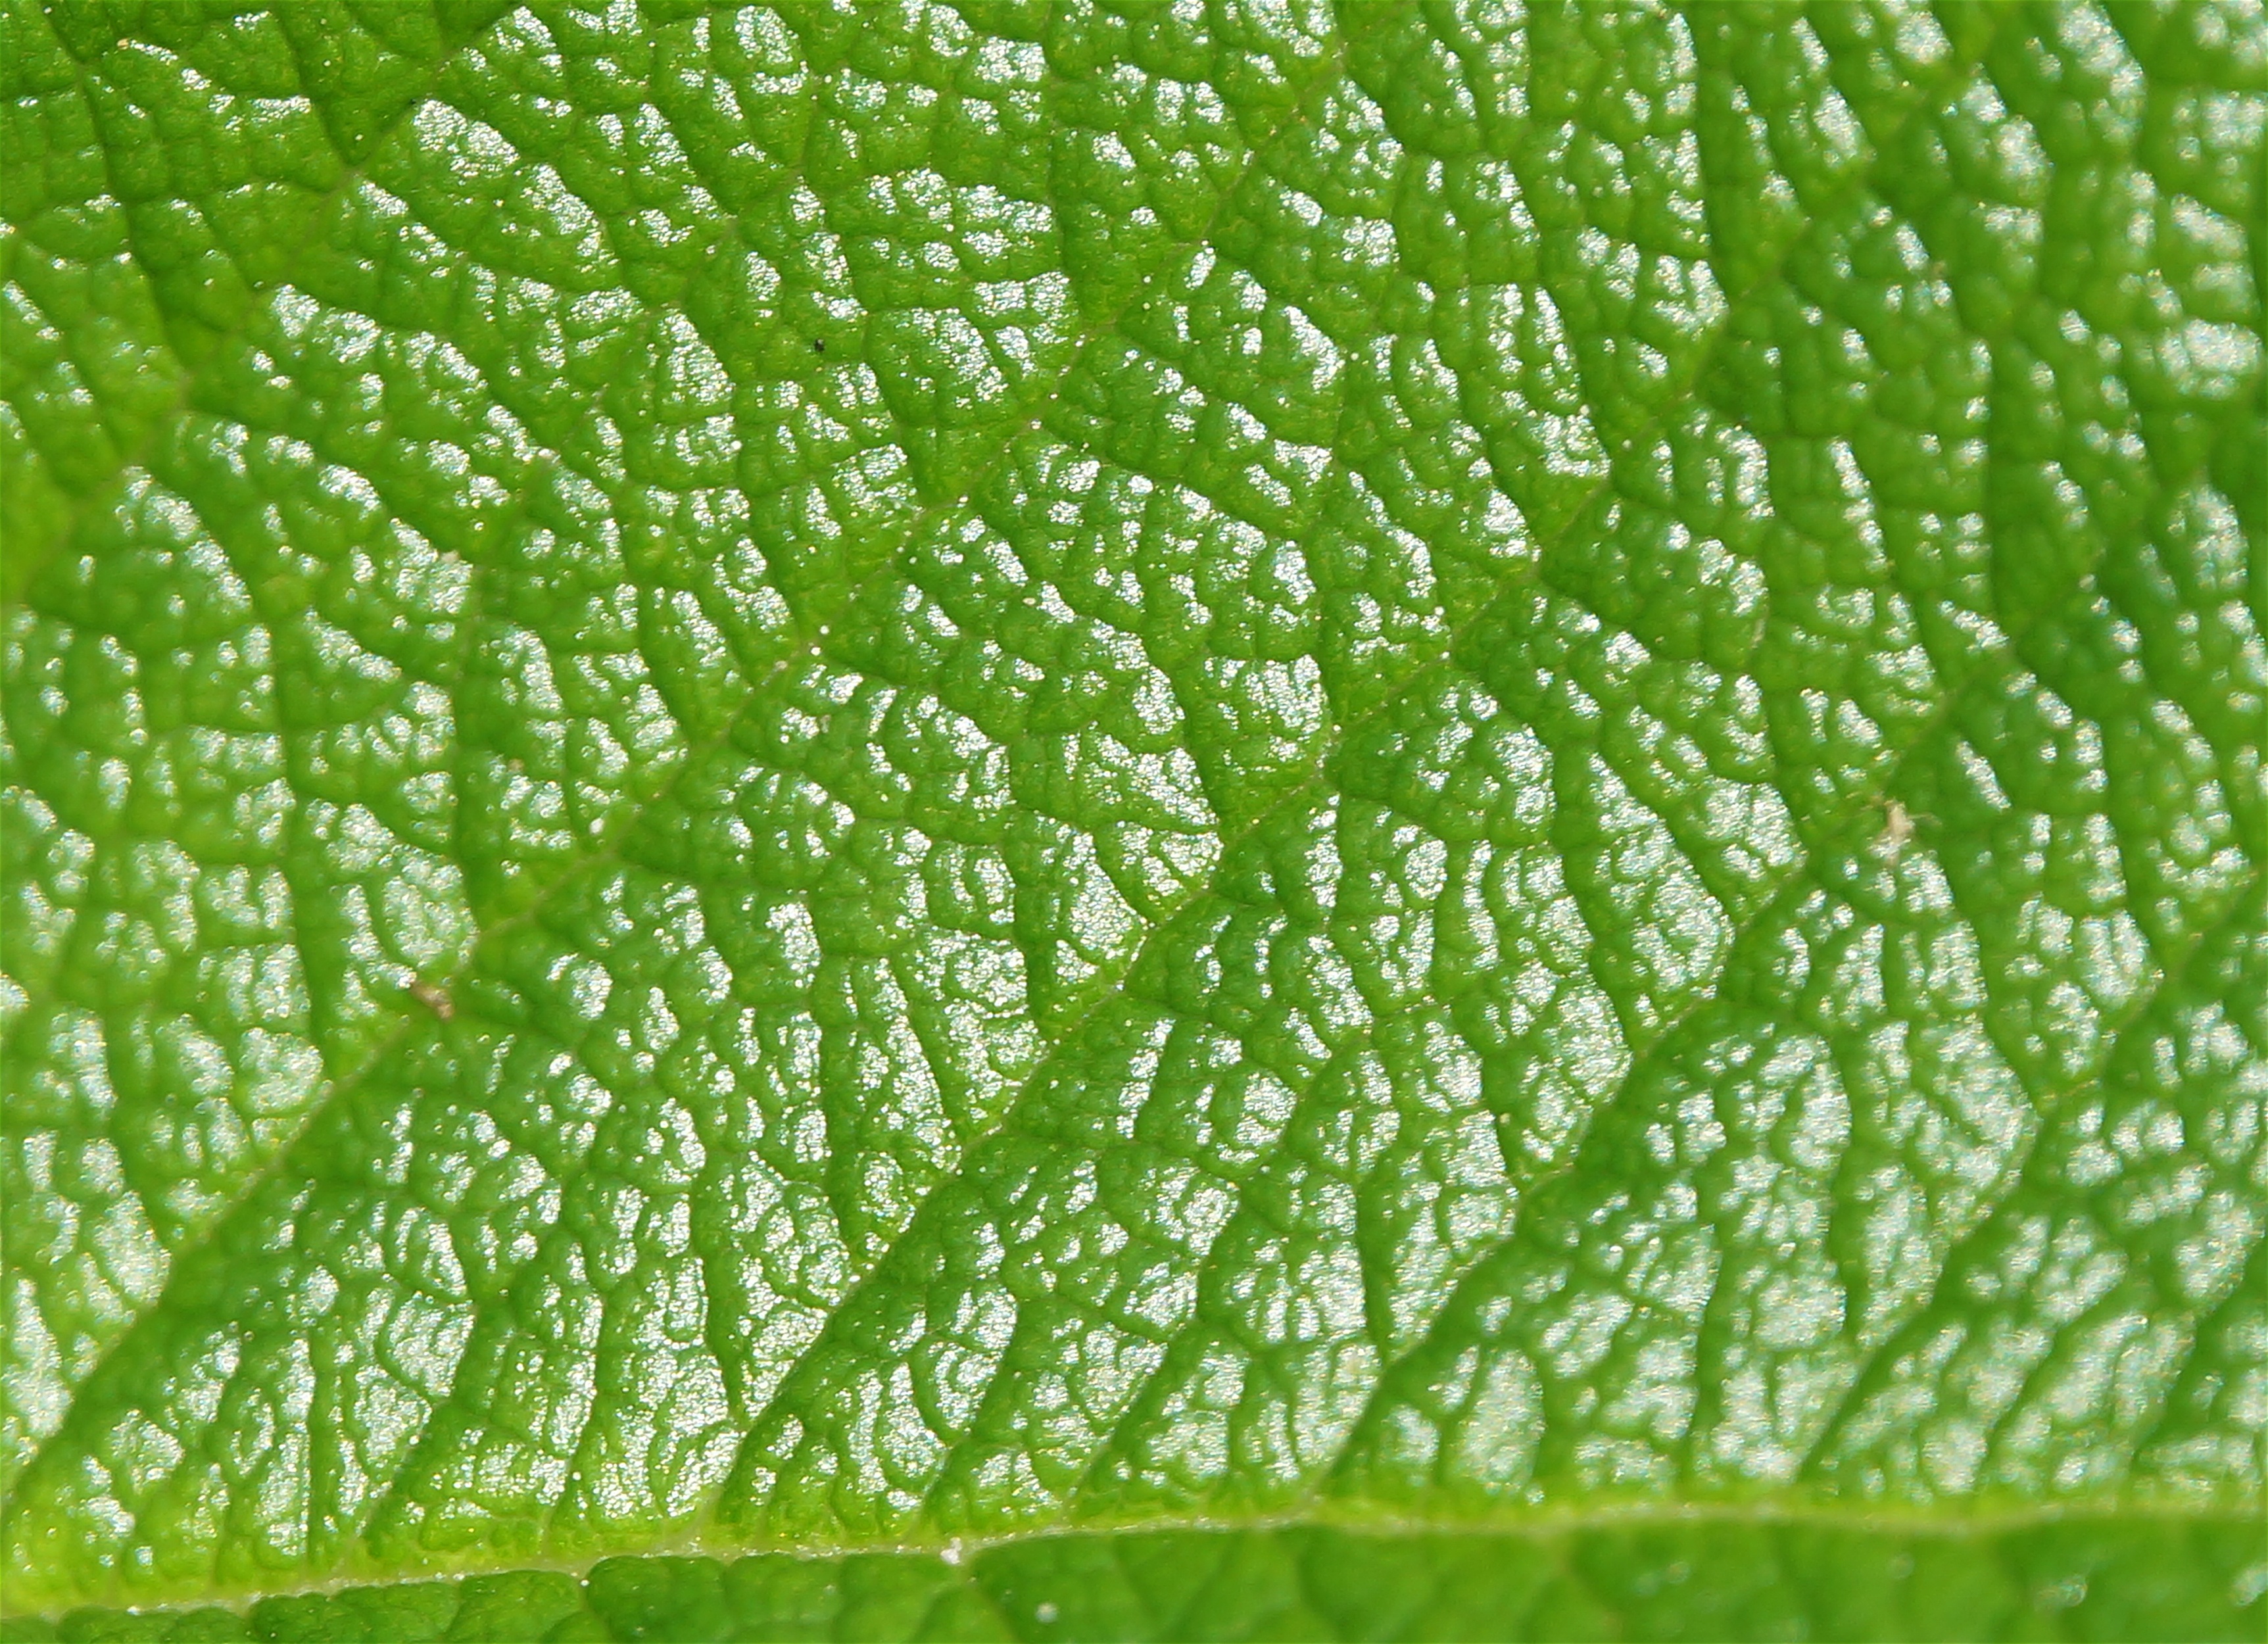
water, nature, grass, drop, dew, plant, lawn, sunlight, leaf, flower, rose, green, botany, garden, flora, close up, moisture, macro photography, rugosa rose, macro detail rose leaf, plant stem